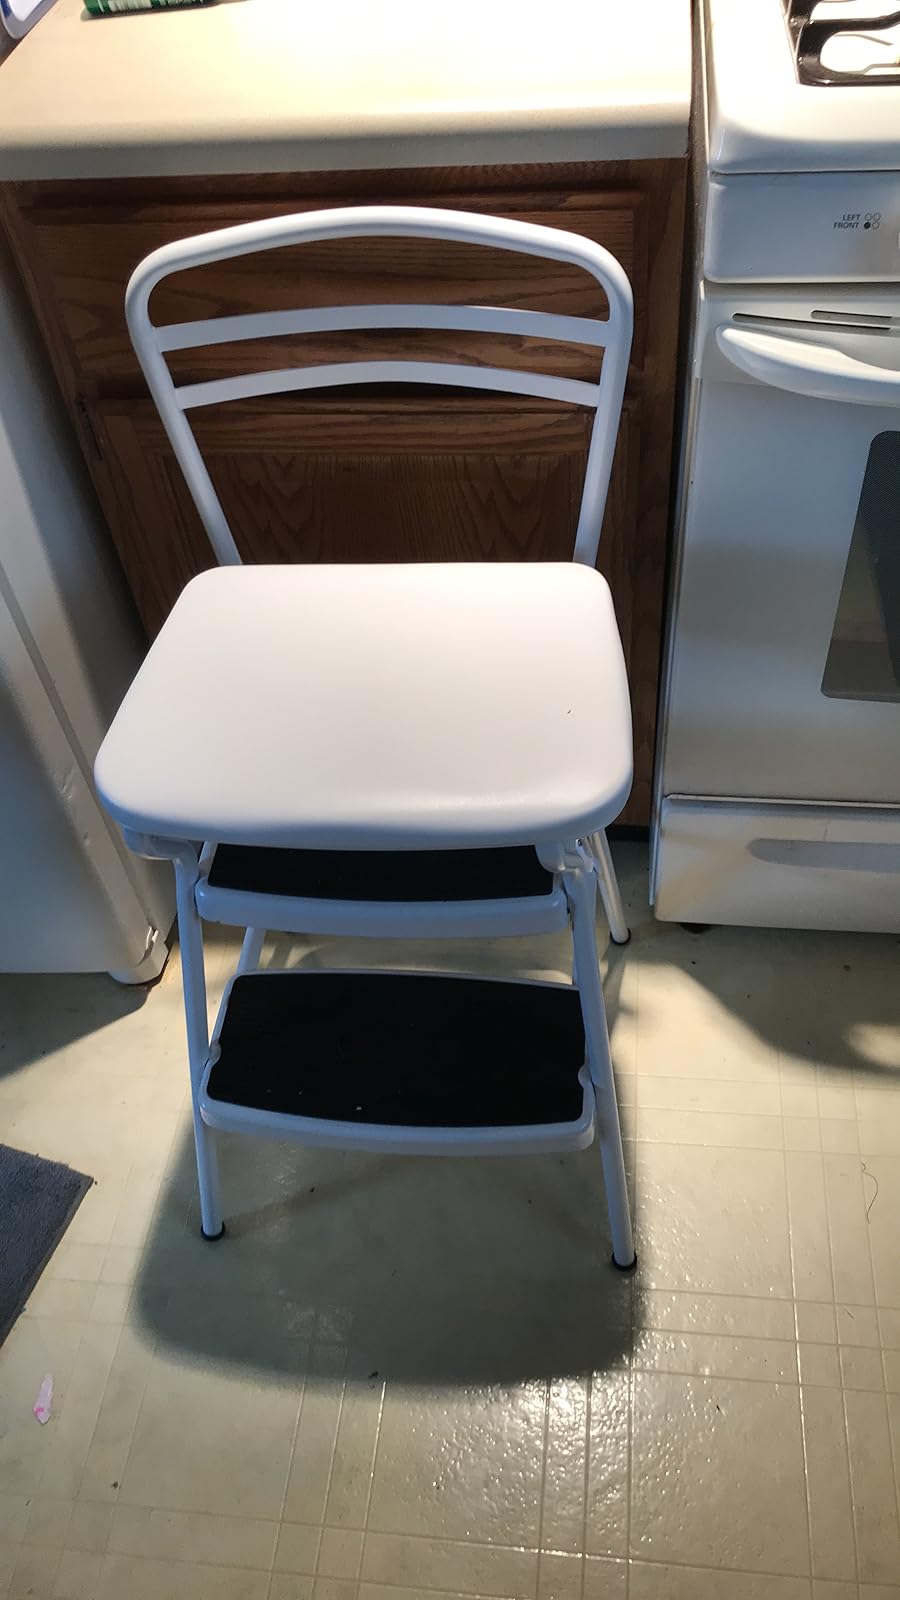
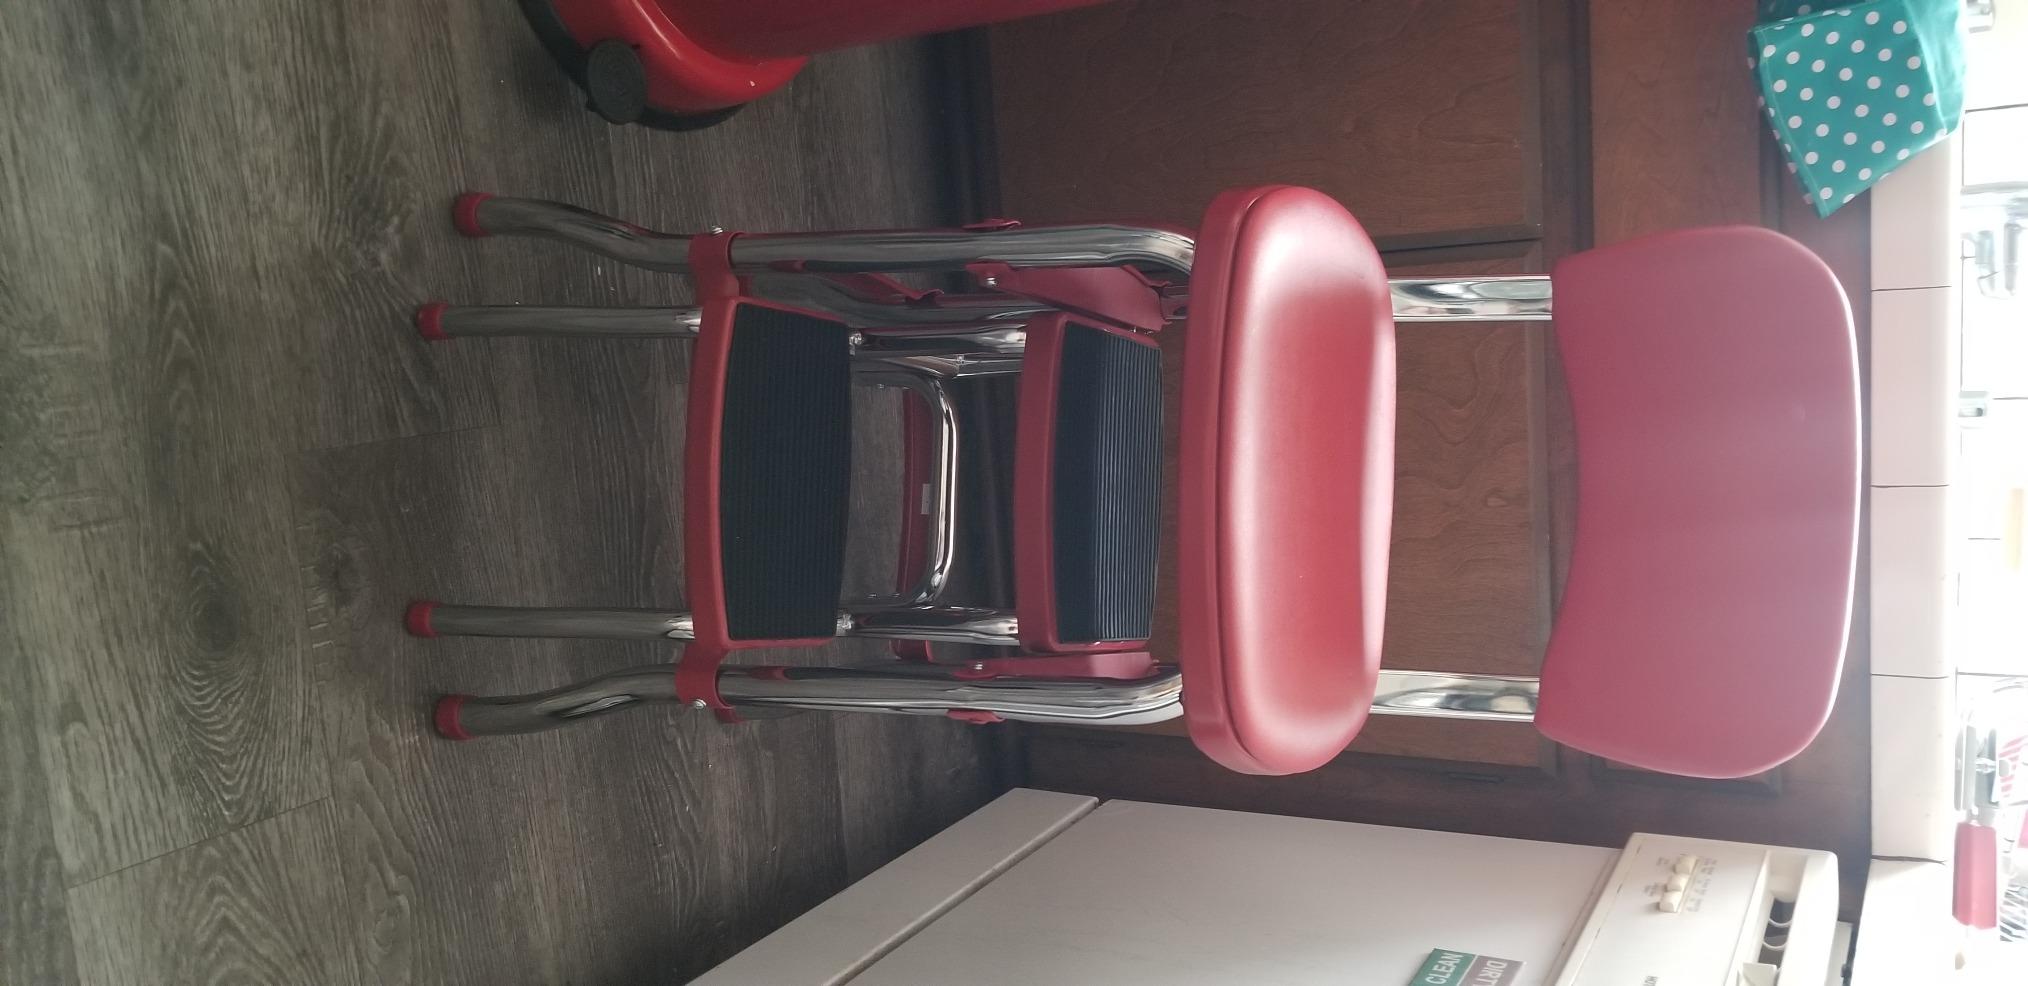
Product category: items_chair
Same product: no